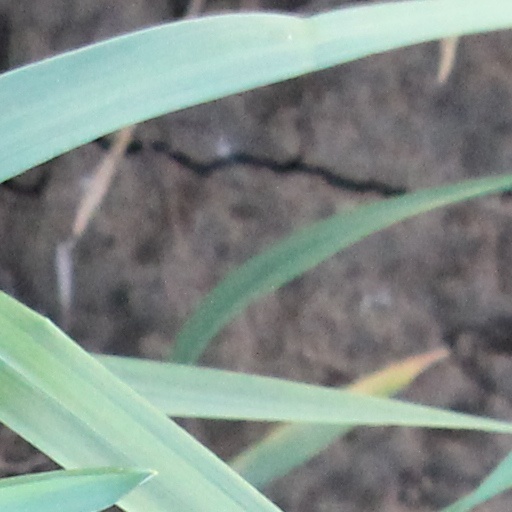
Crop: wheat